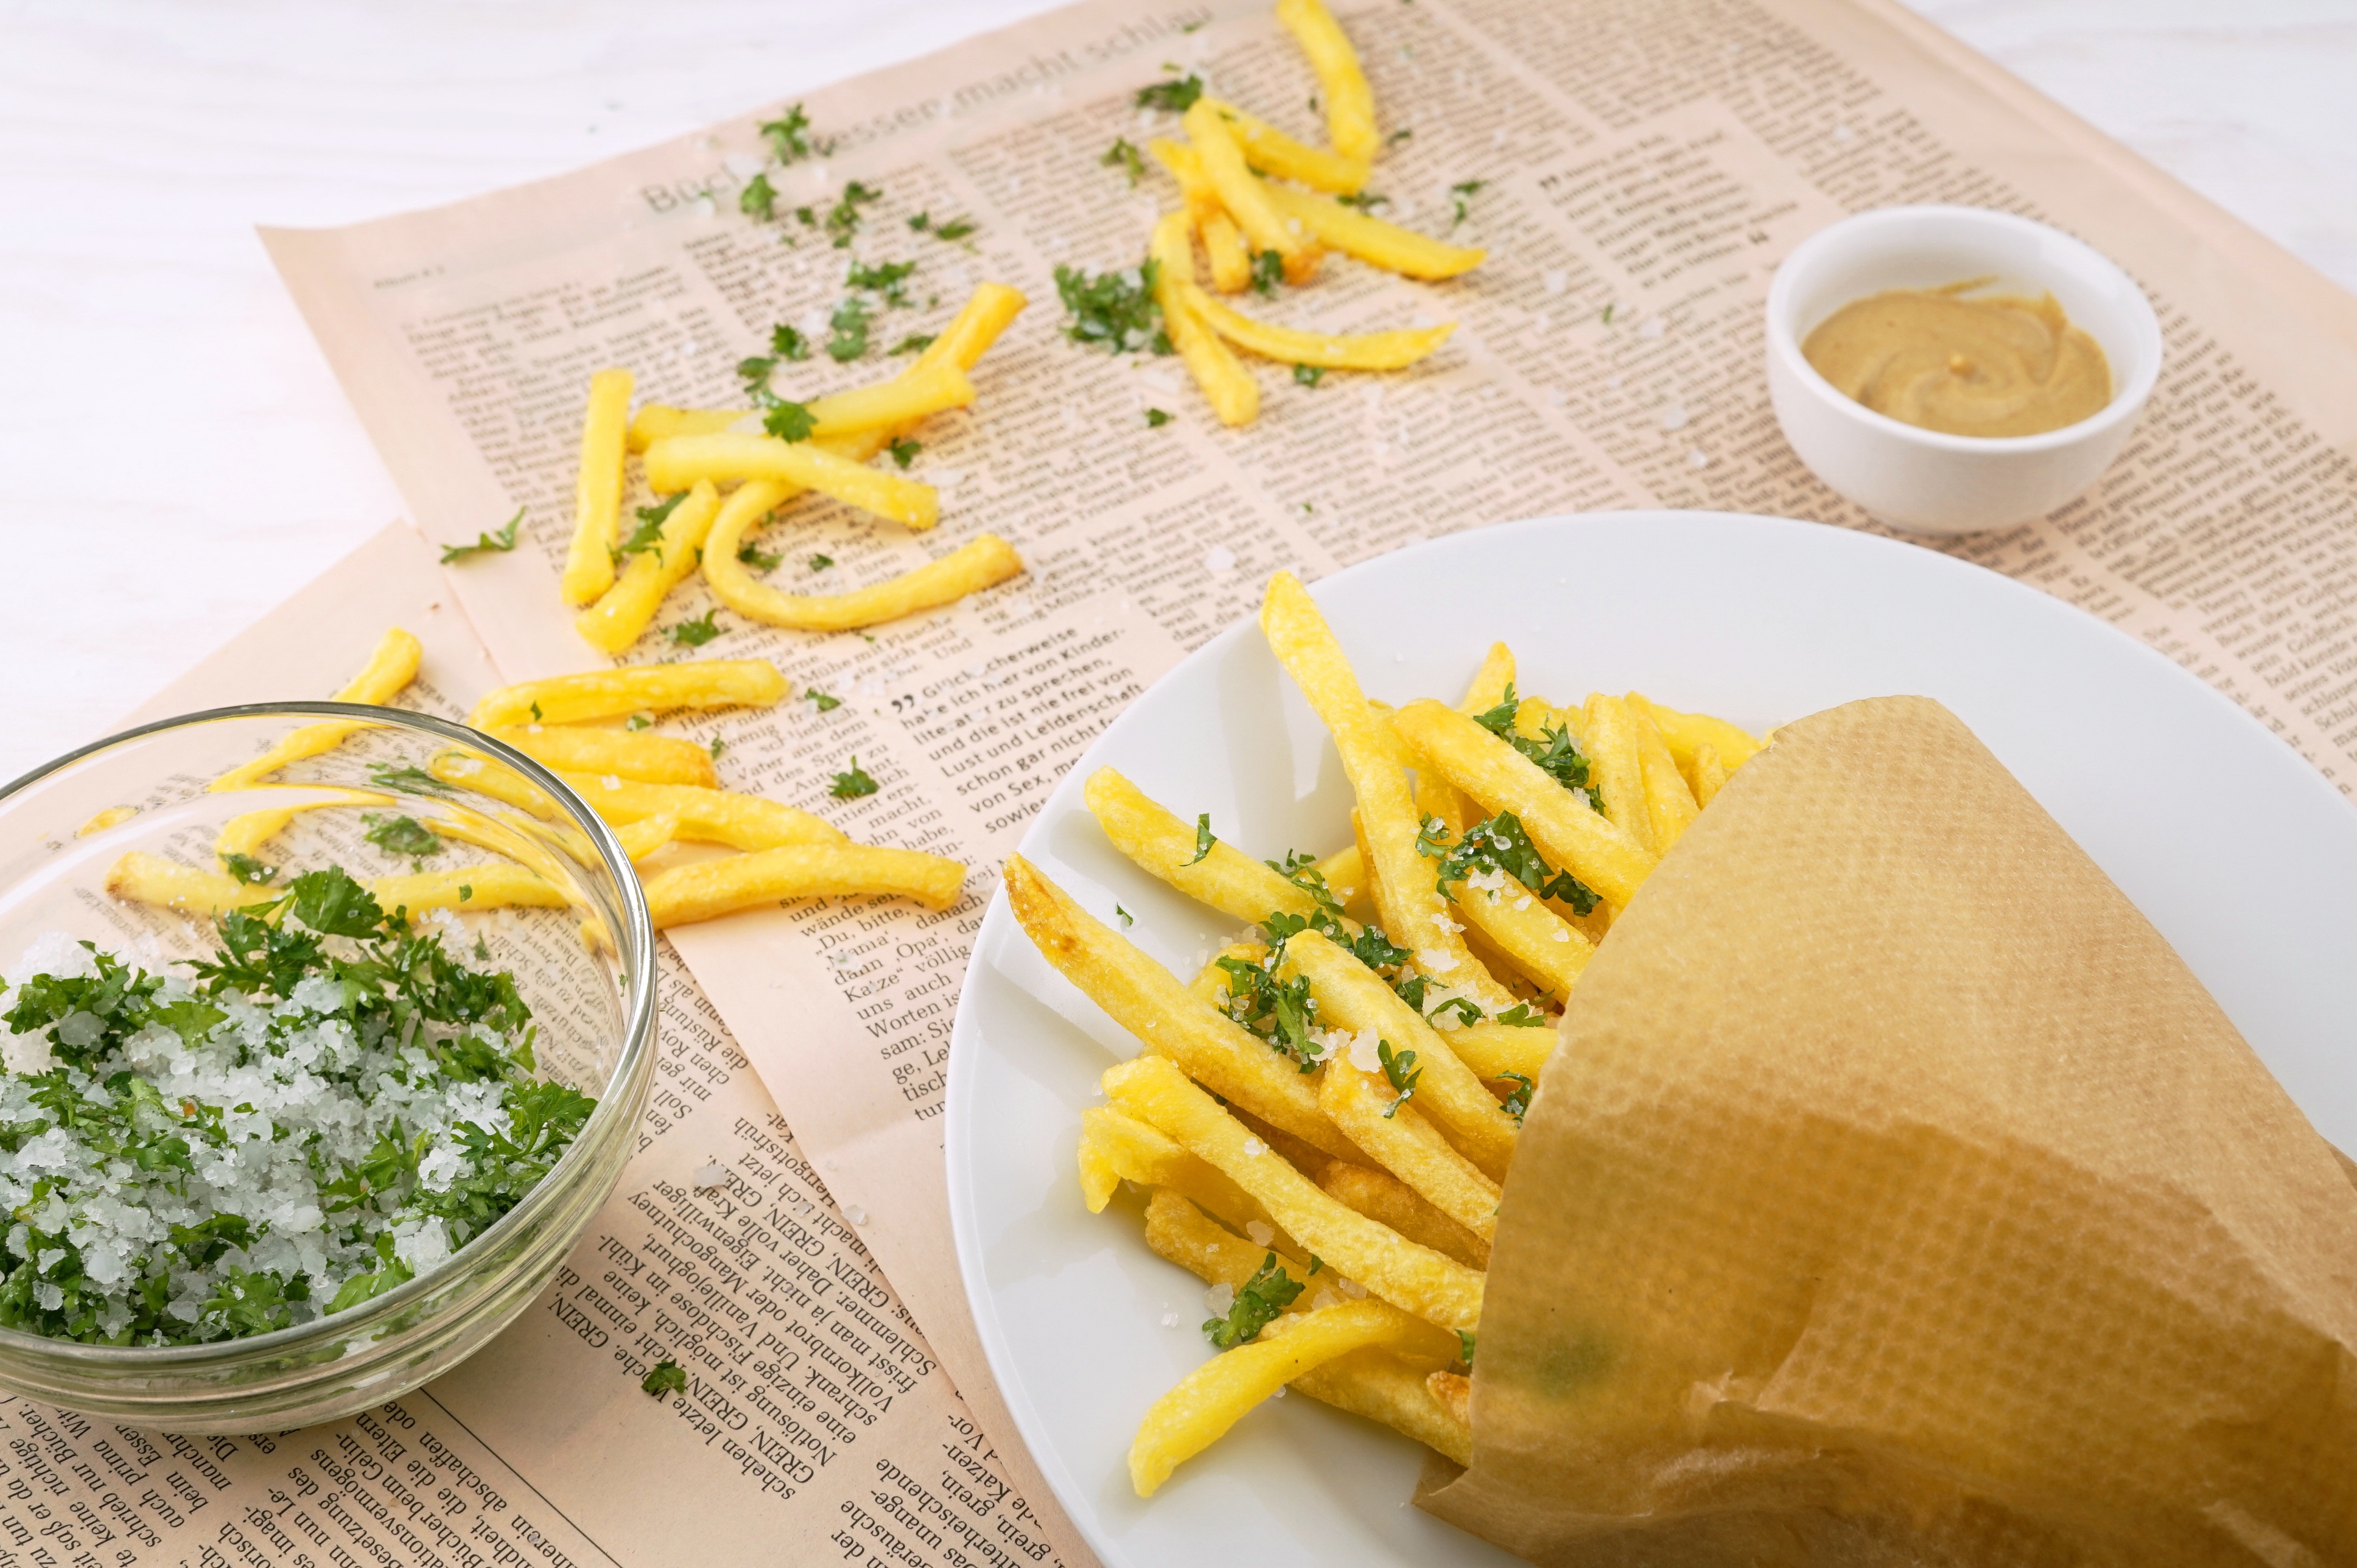
newspaper, dish, meal, food, herb, produce, vegetable, plate, breakfast, fast food, lunch, cuisine, sauce, delicious, parsley, appetizer, french fries